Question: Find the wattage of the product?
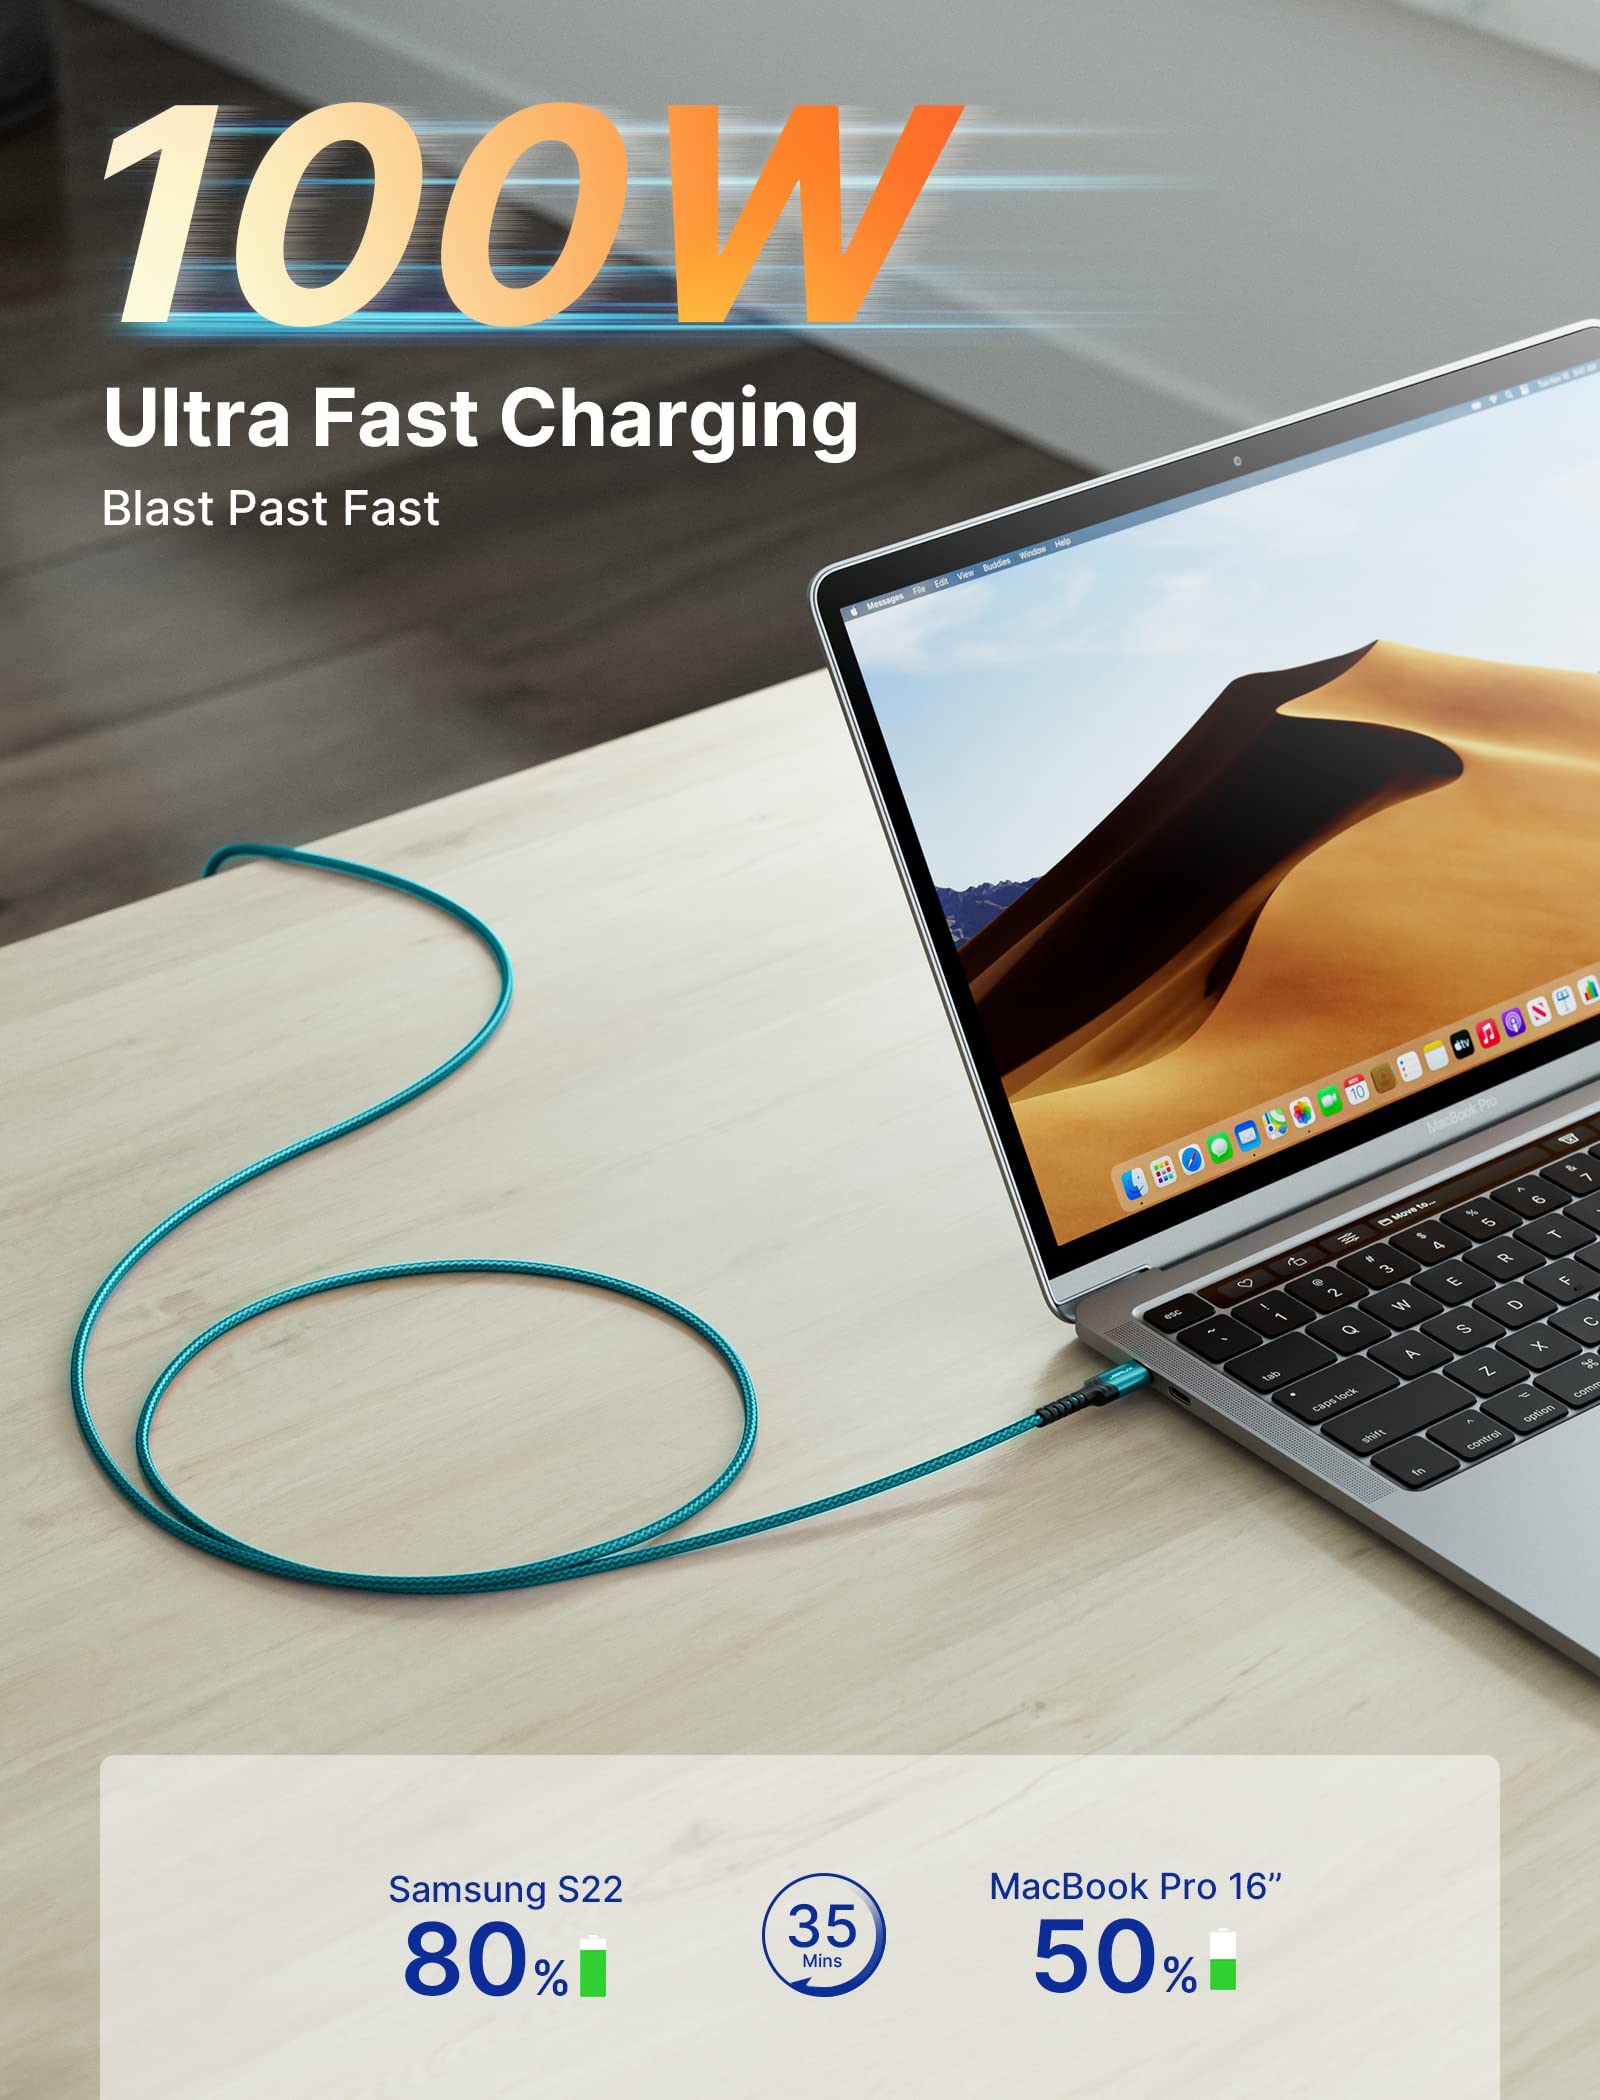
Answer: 100.0 watt